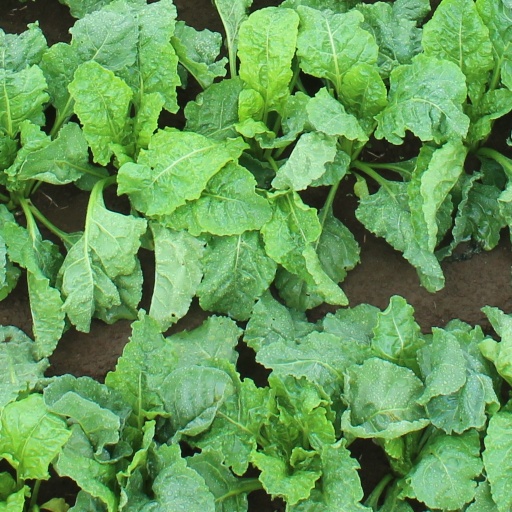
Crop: sugar beet